Slab (geology)

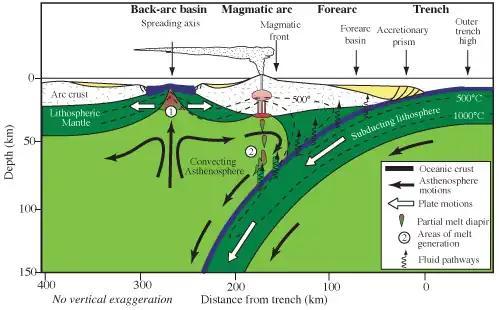
The figure is a schematic diagram depicting a subduction zone. The subduction slab on the right enters the mantle with a varying temperature gradient while importing water in a downward motion.

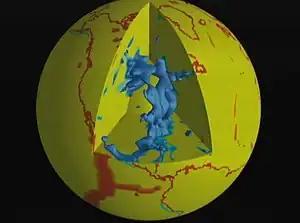
A model of the subducting Farallon slab under North America

In geology, the slab (variously called subducting, downgoing or oceanic lithosphere slab) is a significant constituent of subduction zones. It is the part of the subducting plate which bends downward and descends into the mantle in a convergent tectonic plate boundary.